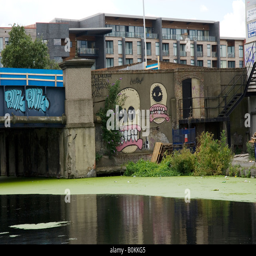
graffiti on a wall and bridge by the canal